Climate of Turkey

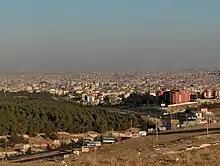
Drought-tolerant secondary (new-growth) pine woodland, Gaziantep.

A pre-Mediterranean climate (Köppen: "Csa", Trewartha: "Cs"/"Do"/"Dc") exists in relatively continental areas influenced by the Mediterranean climatic system, notably around the inner Aegean and Southeastern Anatolia. Average temperatures range between with winter means around , and summers as hot as (or hotter than) the Mediterranean. Rainfall follows the general pattern of the Mediterranean region, but sunshine is sometimes noticeably lower, and precipitation amounts are lower than the Mediterranean region, between . Snow can also fall in this area, unlike the coastal Mediterranean region.